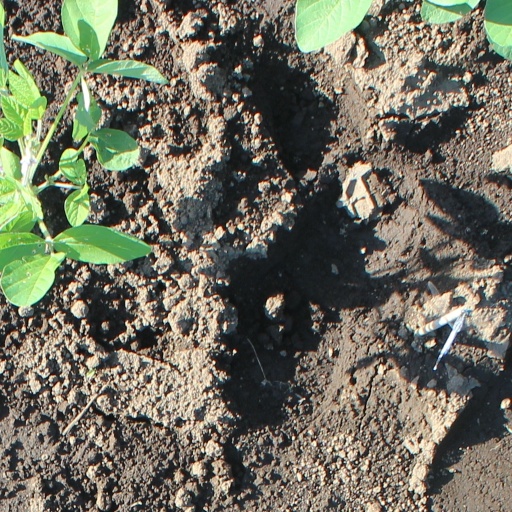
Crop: soybean